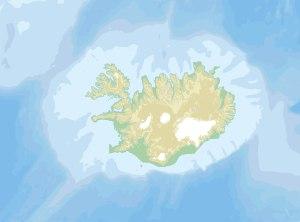
La géologie de l'Islande est fortement marquée par le volcanisme, car les terres qui constituent ce pays sont presque intégralement volcaniques. Cette situation unique à une telle échelle est très étudiée par les géologues, qui peuvent voir les effets combinés d'une accrétion au niveau d'une dorsale émergée associée à un volcanisme de point chaud.